Sénat conservateur

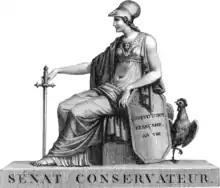
Letterhead.

This first senate had to be made up of only 60 "inamovible" (immoveable, i.e. permanent) members, aged at least 40, to which had to be added two supplementary members every year for ten years, ending up with 20 supplementary members. There was no longer any question of elections (even indirect ones) to form this assembly. The Constitution provided for Sieyès and Roger Ducos, the outgoing second and third consuls, to become "ex officio" members of the Senate. In consultation with Cambacérès and Lebrun (the new second and third consuls directly designated by the Constitution), it also granted the outgoing consuls the privilege of choosing the majority of the Senate (i.e. 29 other senators). This majority then picked the rest of the members. The Senate thus recruited itself and subsequently replaced deceased members by choosing from among three candidates presented to it by the First Consul, the Tribunat and the Corps législatif.